Voltigeur (horse)

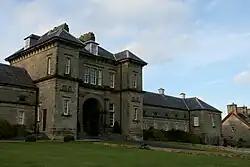
The stable block at Aske Hall, where Voltigeur spent his last years

Voltigeur performed poorly in an exercise gallop shortly after arriving at Epsom, and was allowed to start at odds of 16/1 in a field of twenty-four runners. The start of the race was delayed after an objection was lodged against one of the runners, Diecoon. In an echo of the "Running Rein" affair of five years' earlier, the horse was only cleared to run after a veterinary surgeon examined him and confirmed that he was a three-year-old. Ridden by Job Marson, Voltigeur was settled in seventh place in the early stages before making his challenge in the straight. Inside the final furlong, Voltigeur took the lead ahead of the favourite Clincher and ran on strongly to win comfortably by a length. The 2000 Guineas winner Pitsford finished well to take second from Clincher in the last strides.